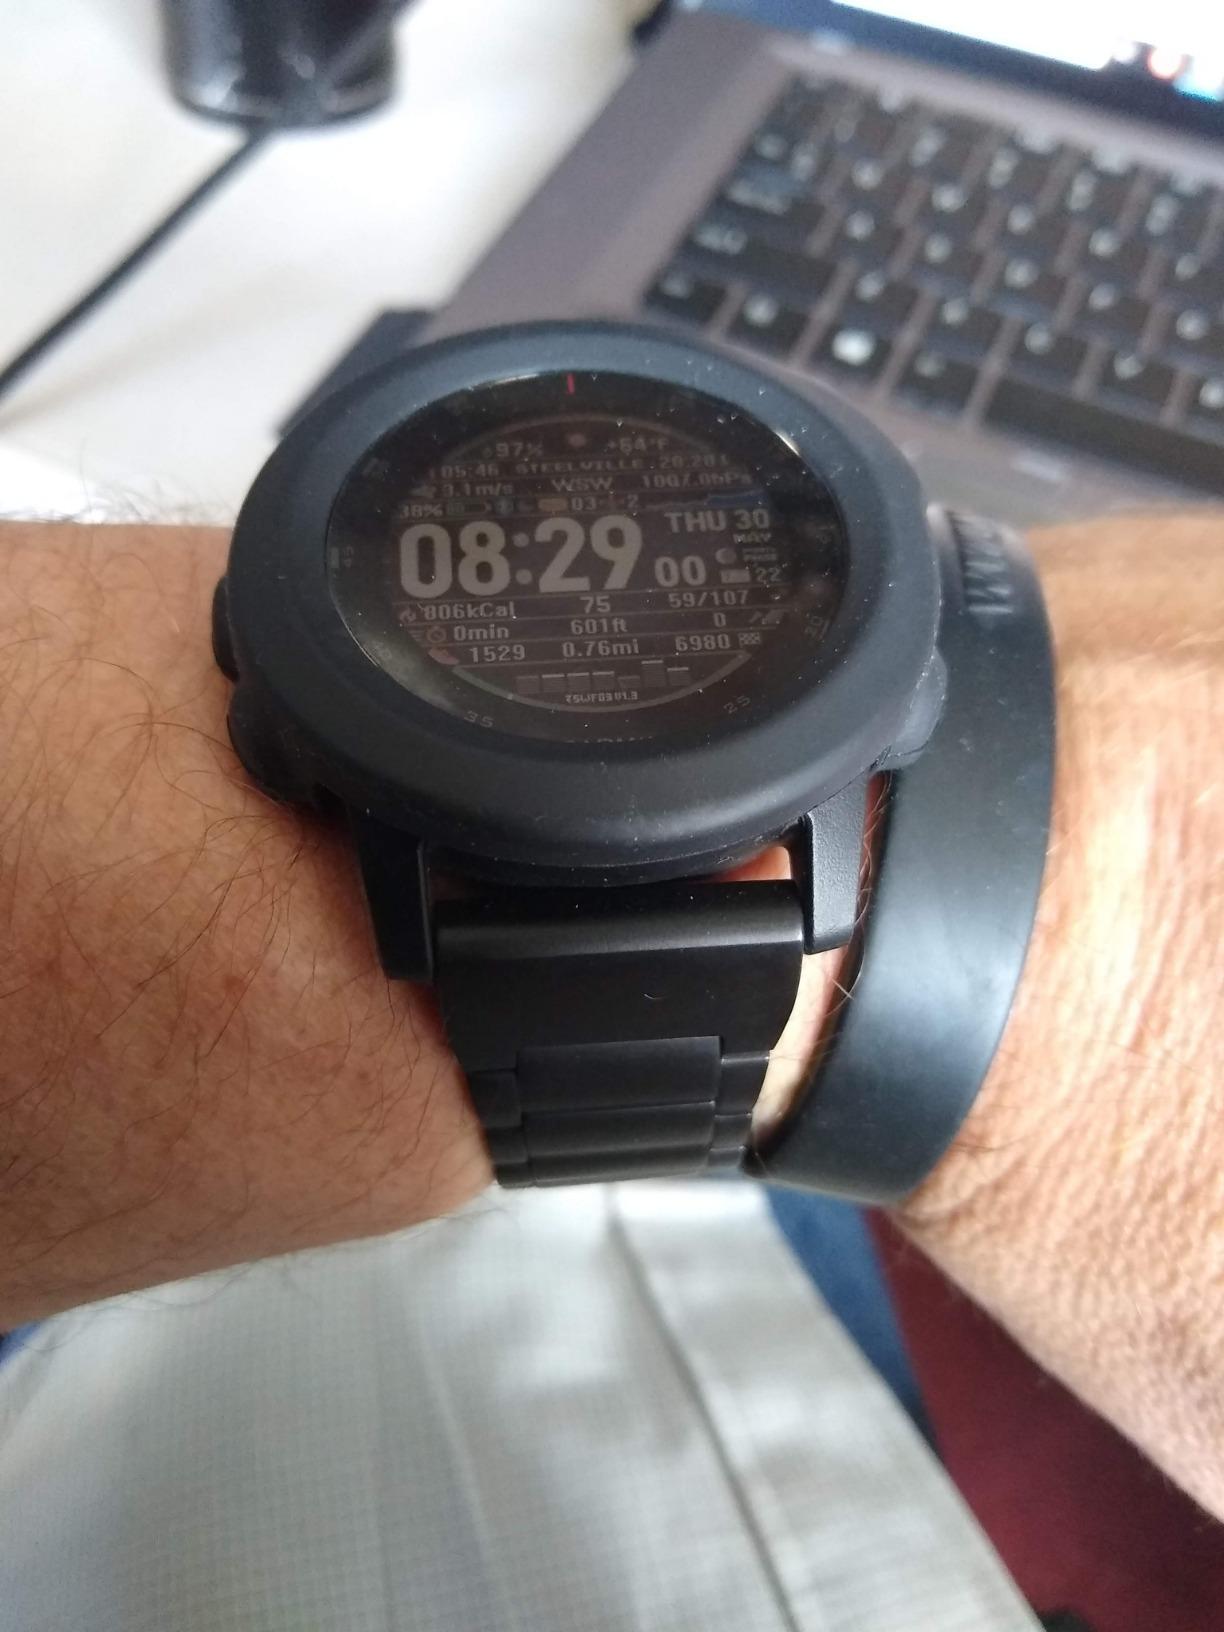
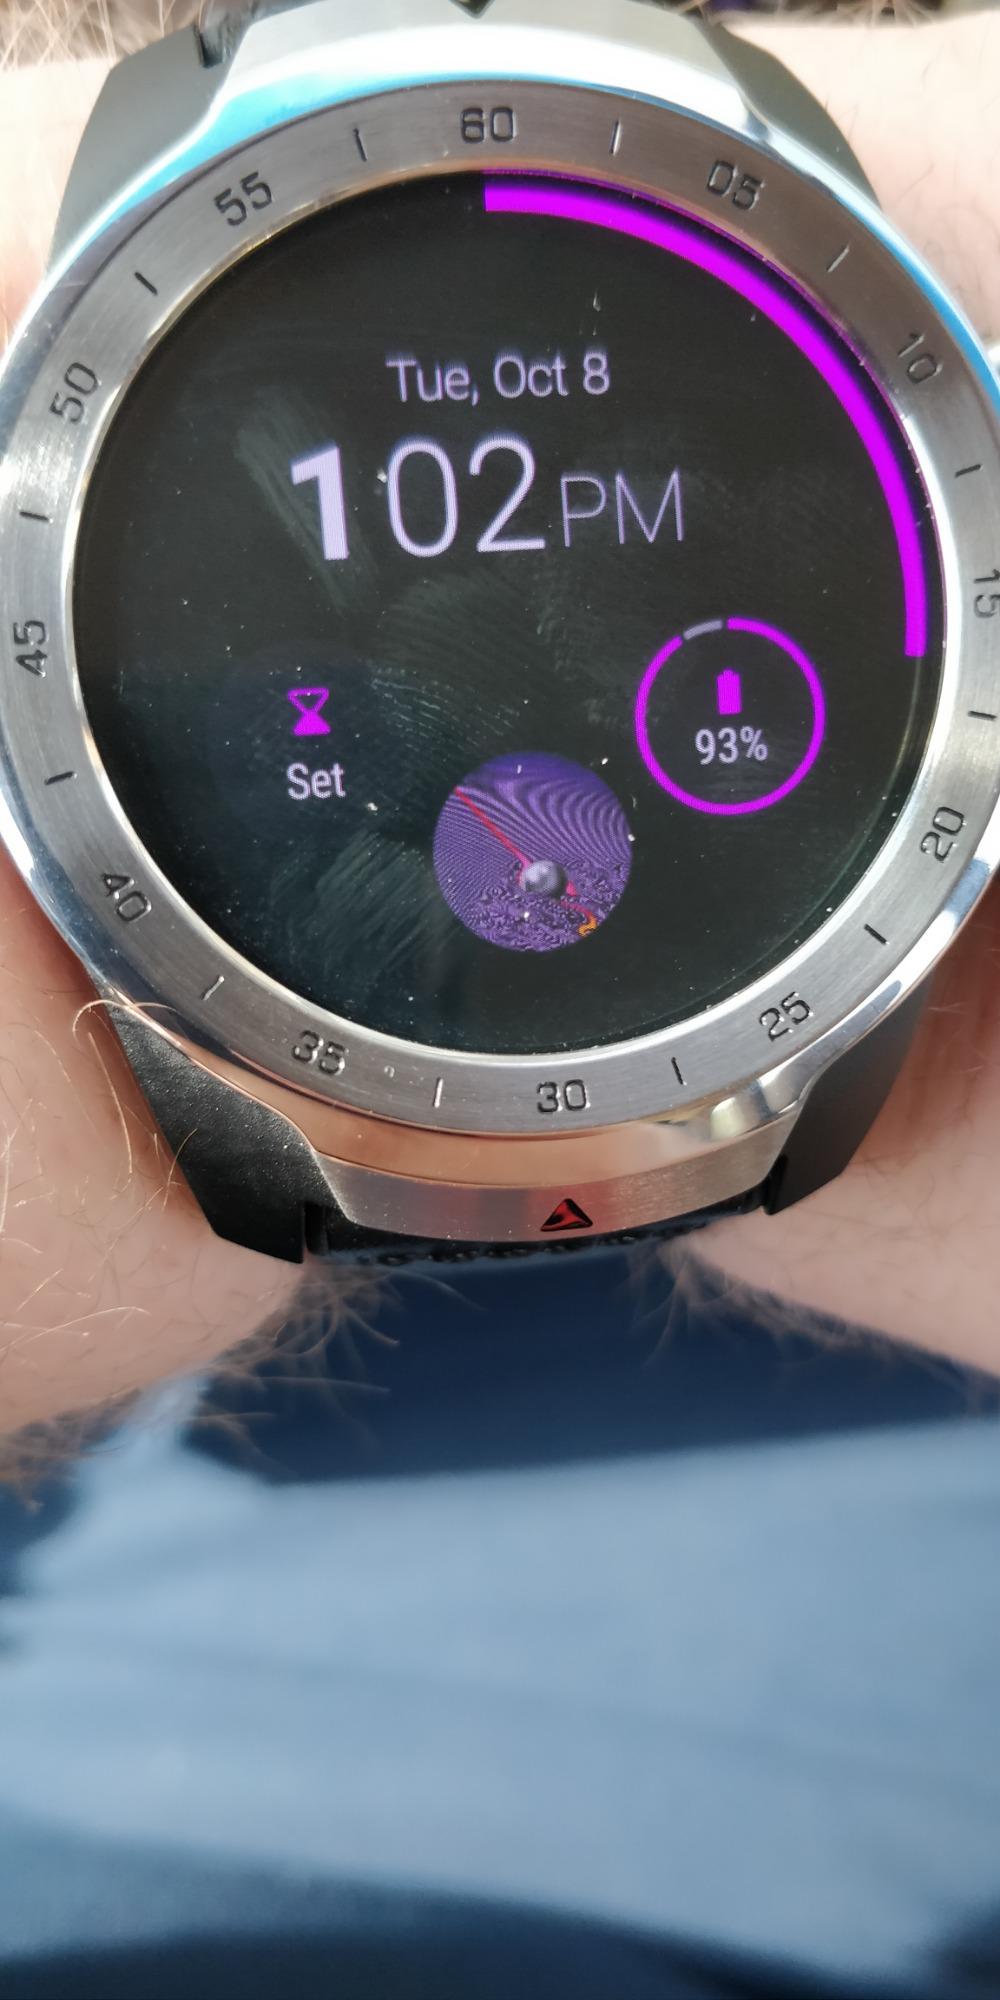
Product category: smartwatch
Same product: no